The Brotherhood of the Rose

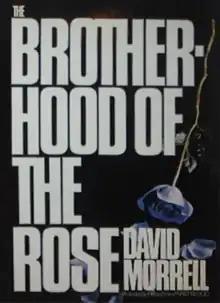
First edition cover

The Brotherhood of the Rose is the first novel in a trilogy by David Morrell, first published in 1983. It is followed by "The Fraternity of the Stone" (1985) and "The League of Night and Fog" (1987), and a short story, "The Abelard Sanction".